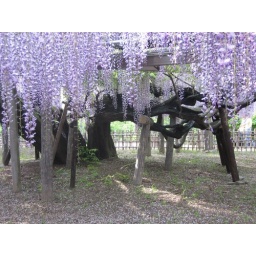
All of these flowers come from the same tree in the middle!